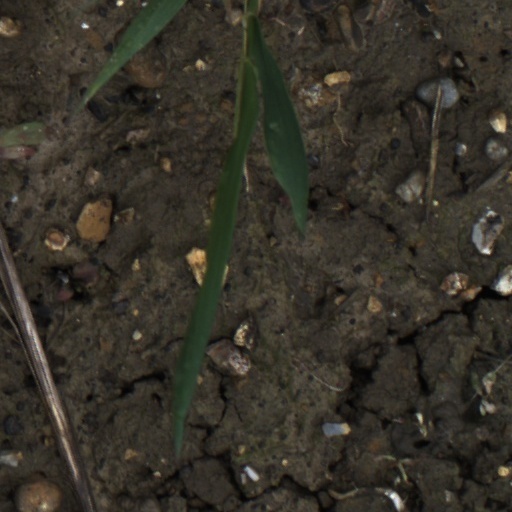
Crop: wheat